Dravida Nadu

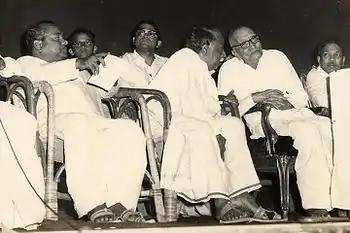
DMK leaders K. A. Mathialagan, V. P. Raman, C. N. Annadurai and M. Karunanidhi with Rajaji

The decline in support for the Dravida Nadu within the DMK can be traced back to as early as the Tiruchi party conference in 1956, when the party decided to compete in the Tamil Nadu state assembly elections of 1957. E.V.K. Sampath, who was leading a faction within DMK, argued that Dravida Nadu was "not feasible". However, the party did state Dravida Nadu as a "long-range goal" during the elections. The political observers doubted the seriousness of their demand for a sovereign state, and stated that the demand for a separate Dravida Nadu was just a side issue, and a slogan to catch the imagination of an emotional public. In the 1957 elections, DMK managed to win only 15 of the 205 seats in the state assembly.